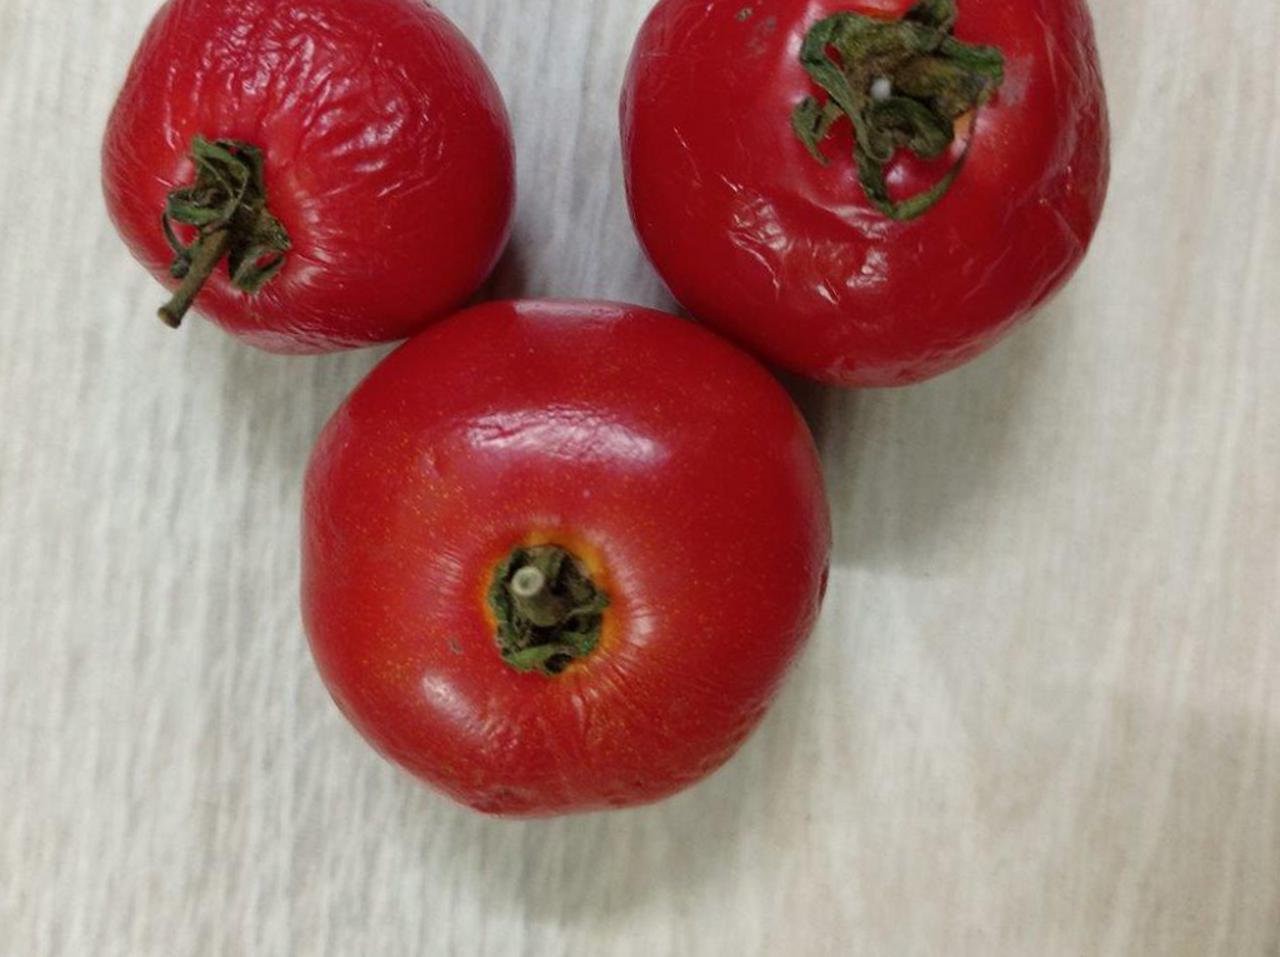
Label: Rotten